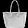
Label: Bag